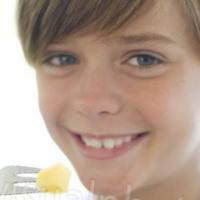
Age group: age 01-10